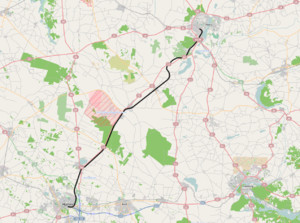
Herning-Viborg-banen
Banens linjeføring
Herning-Viborg banen var jernbanestrækningen mellem Herning og Viborg. Den blev også kaldt Alhedebanen, fordi dens midterste halvdel gik hen over den flade, træløse Alhede.